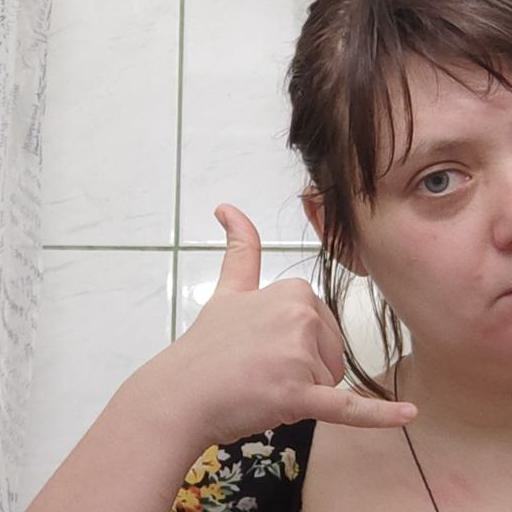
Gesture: call